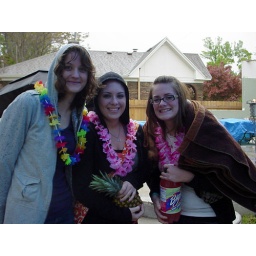
cute girls who came because they read about us in the Tribune